Which point is corresponding to the reference point?
Reference image:
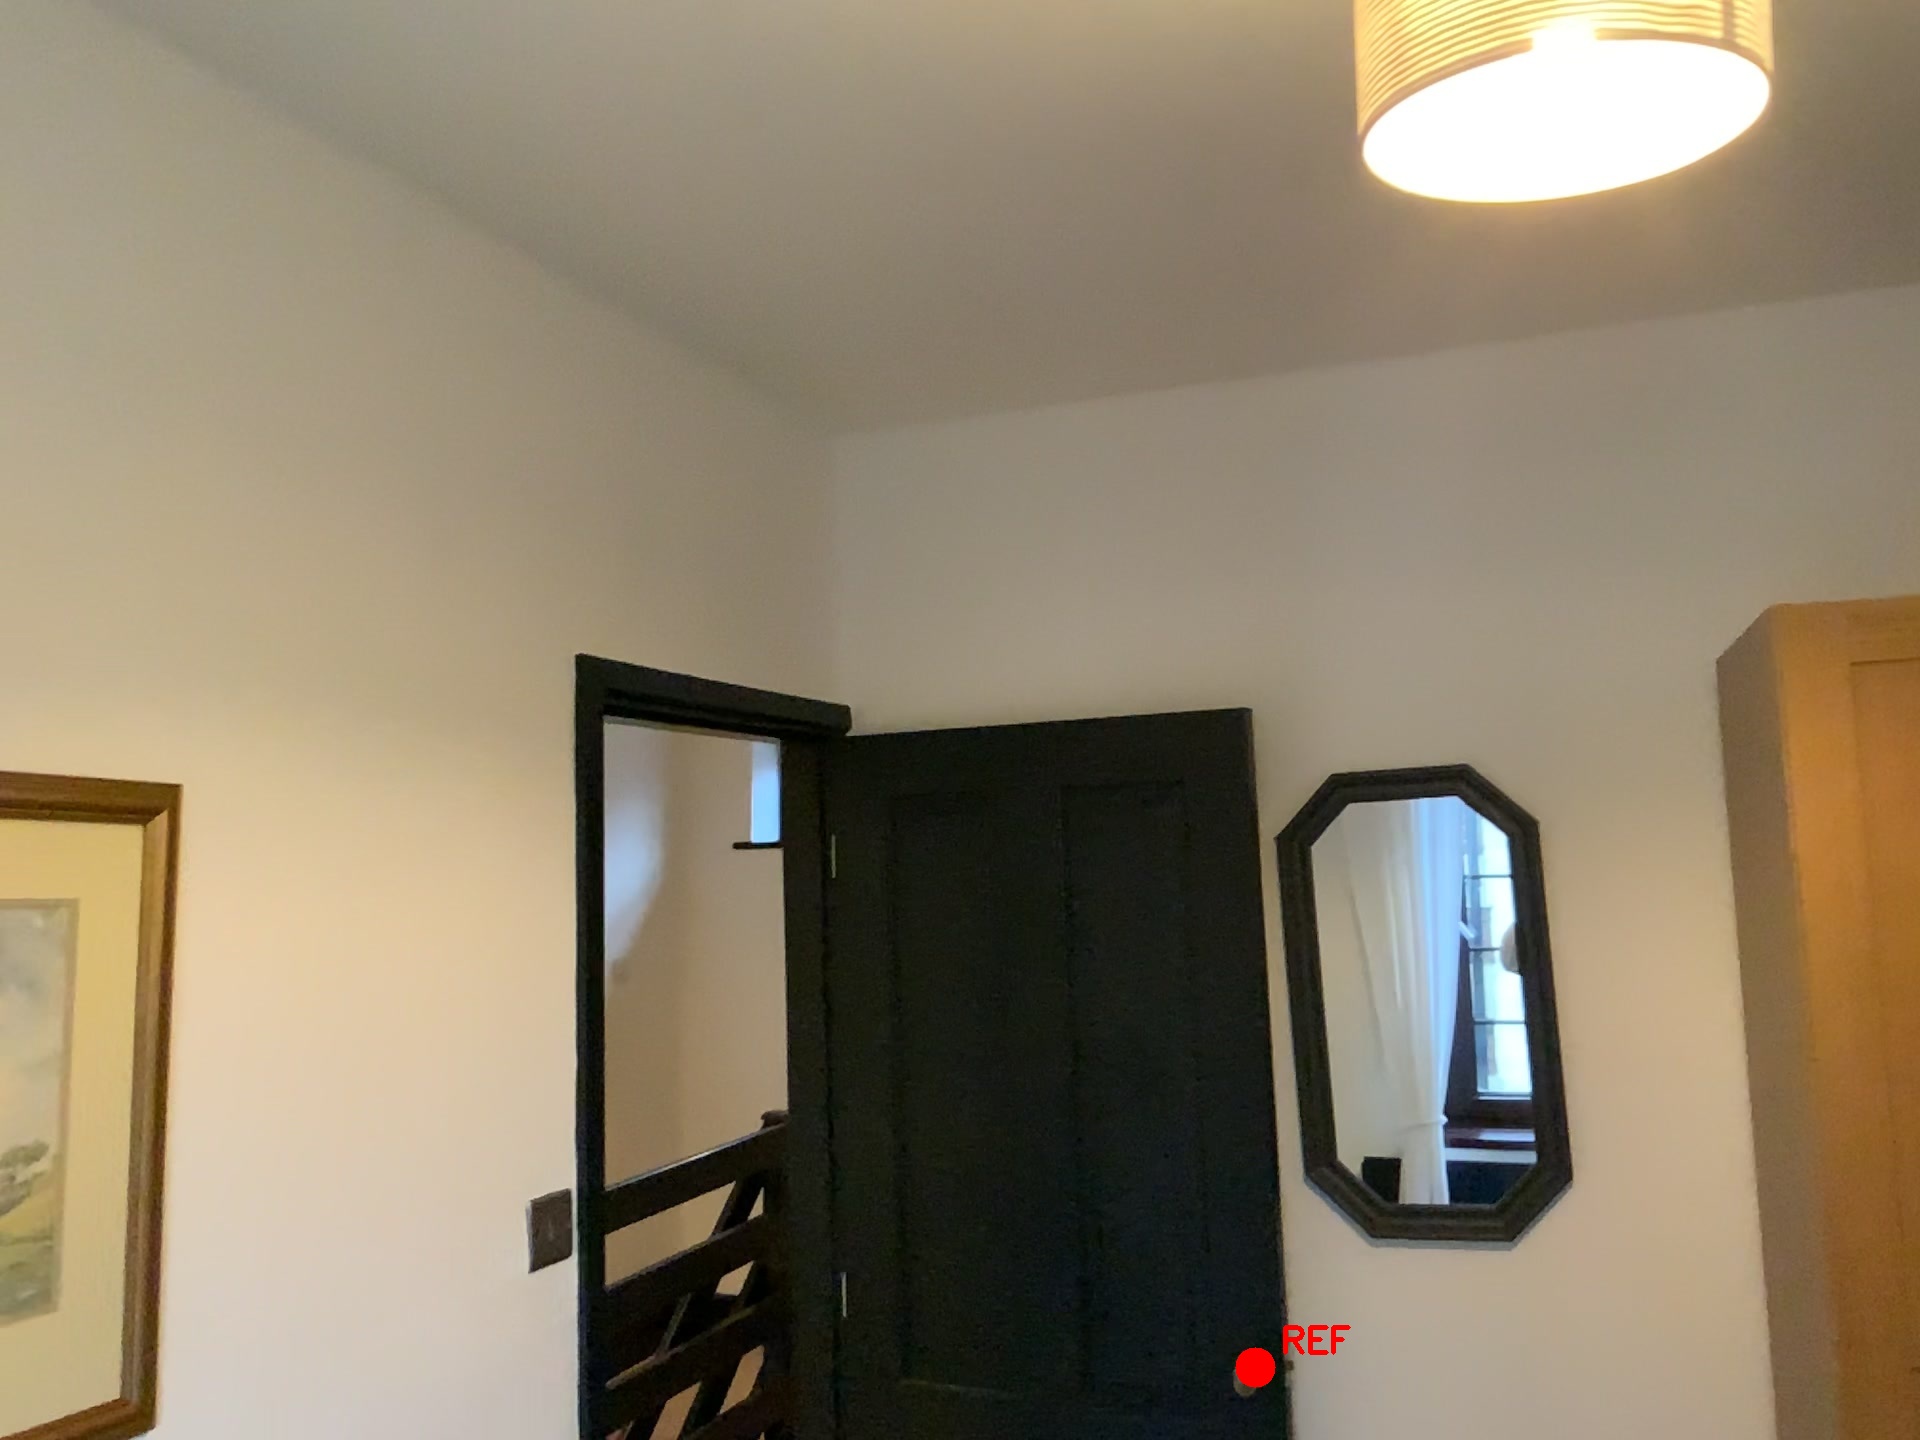
Option image:
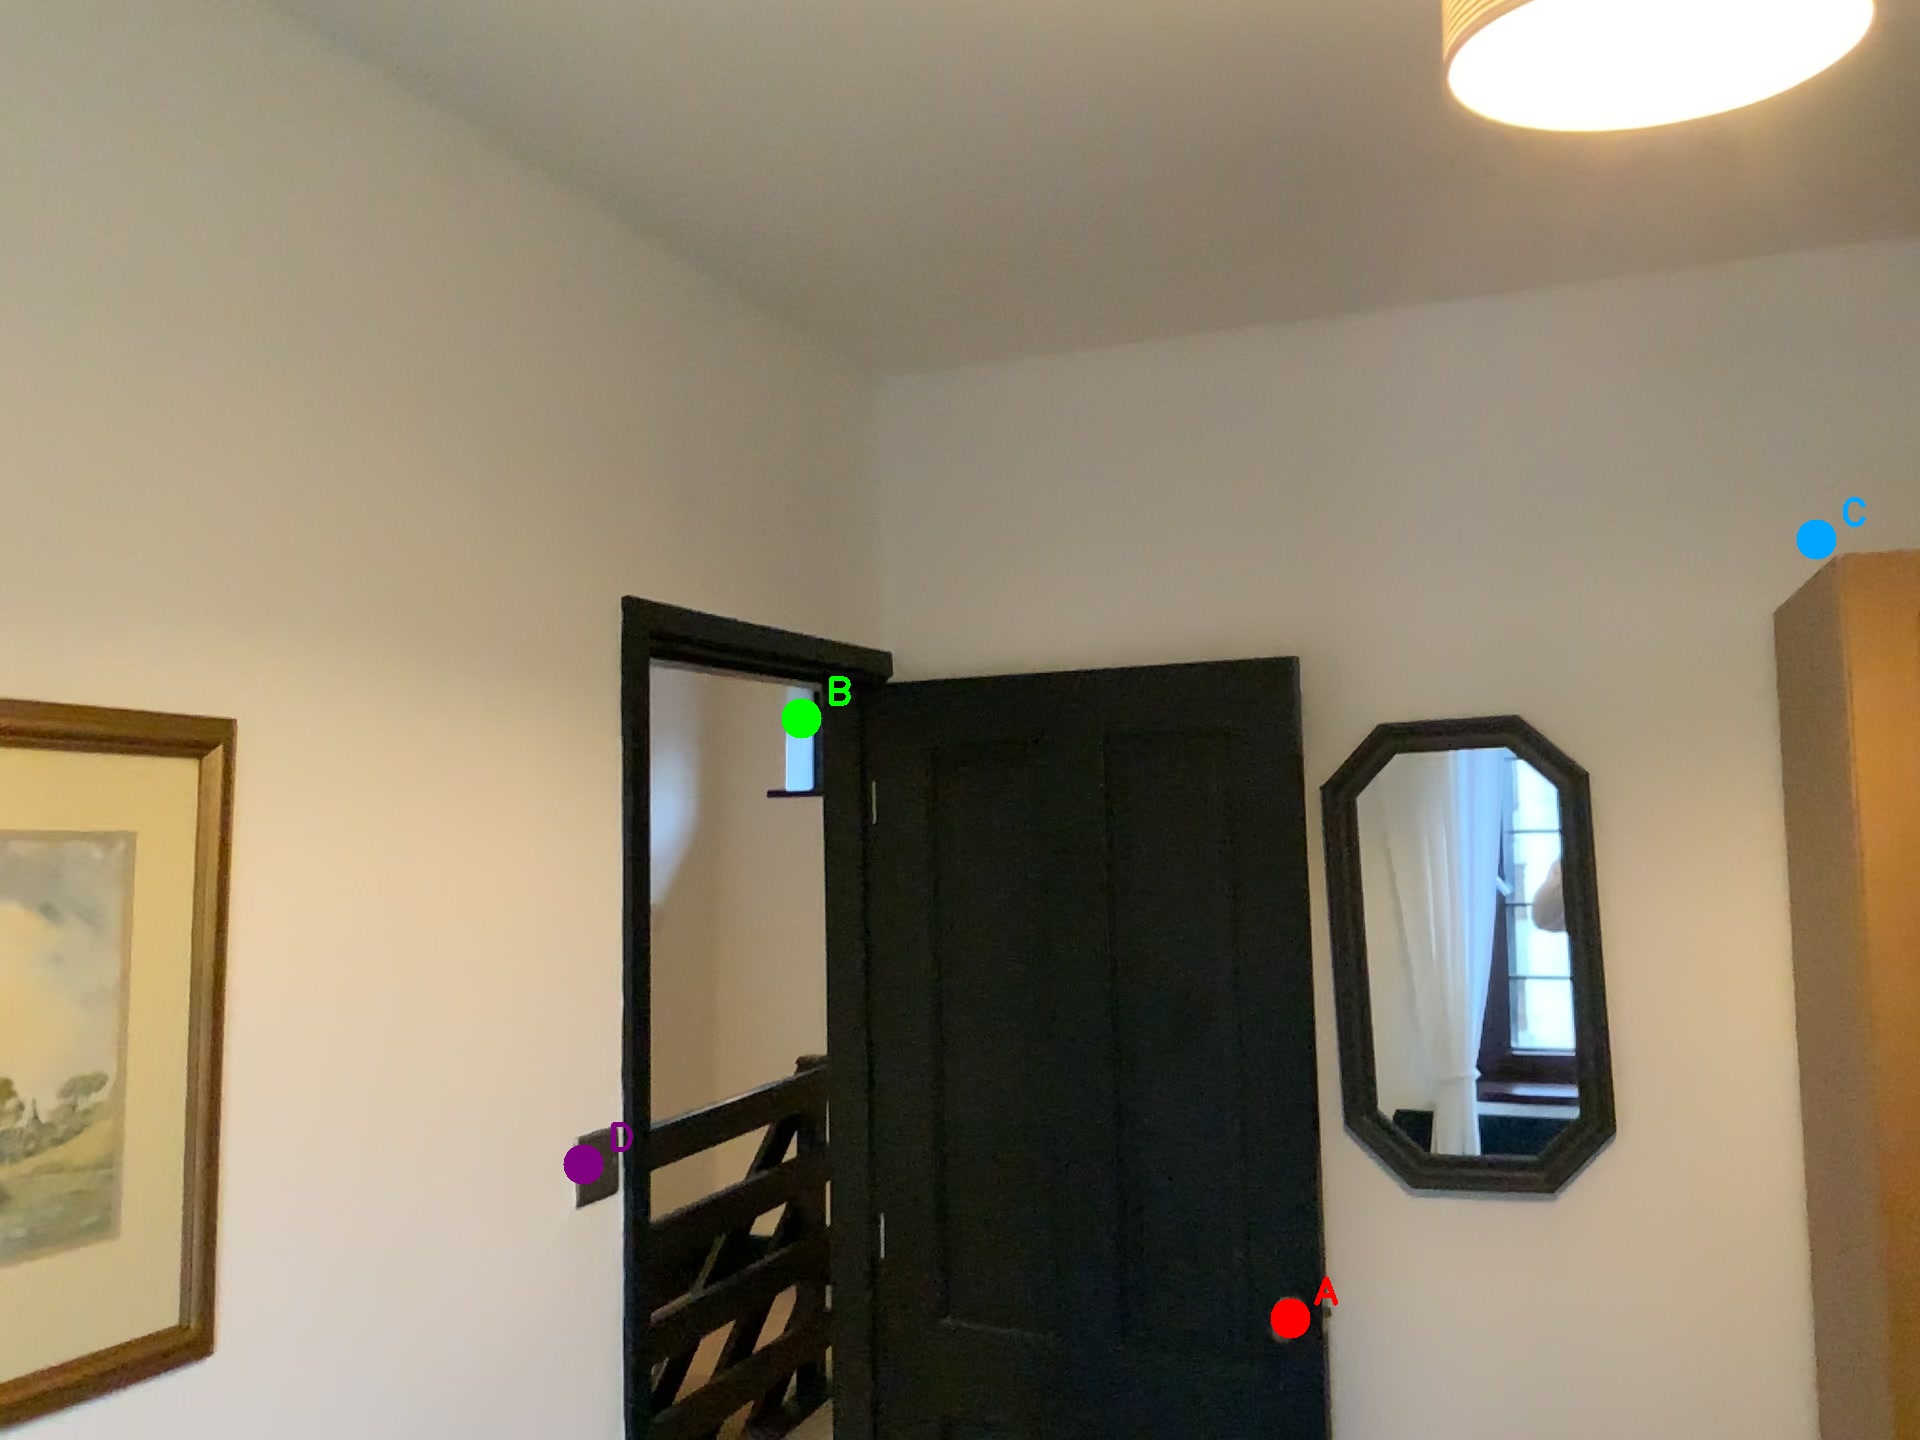
Choices:
Point A
Point B
Point C
Point D
Answer: (A)